Hyrax

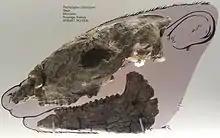
"Pachyhyrax championi", a large fossil hyrax from the Miocene of Rusinga, Kenya (Natural History Museum collection)

All modern hyraxes are members of the family Procaviidae (the only living family within Hyracoidea) and are found only in Africa and the Middle East. In the past, however, hyraxes were more diverse and widespread. At one site in Egypt, the order first appears in the fossil record in the form of "Dimaitherium", 37 million years ago, but much older fossils exist elsewhere. For many millions of years, hyraxes, proboscideans, and other afrotherian mammals were the primary terrestrial herbivores in Africa, just as odd-toed ungulates were in North America.